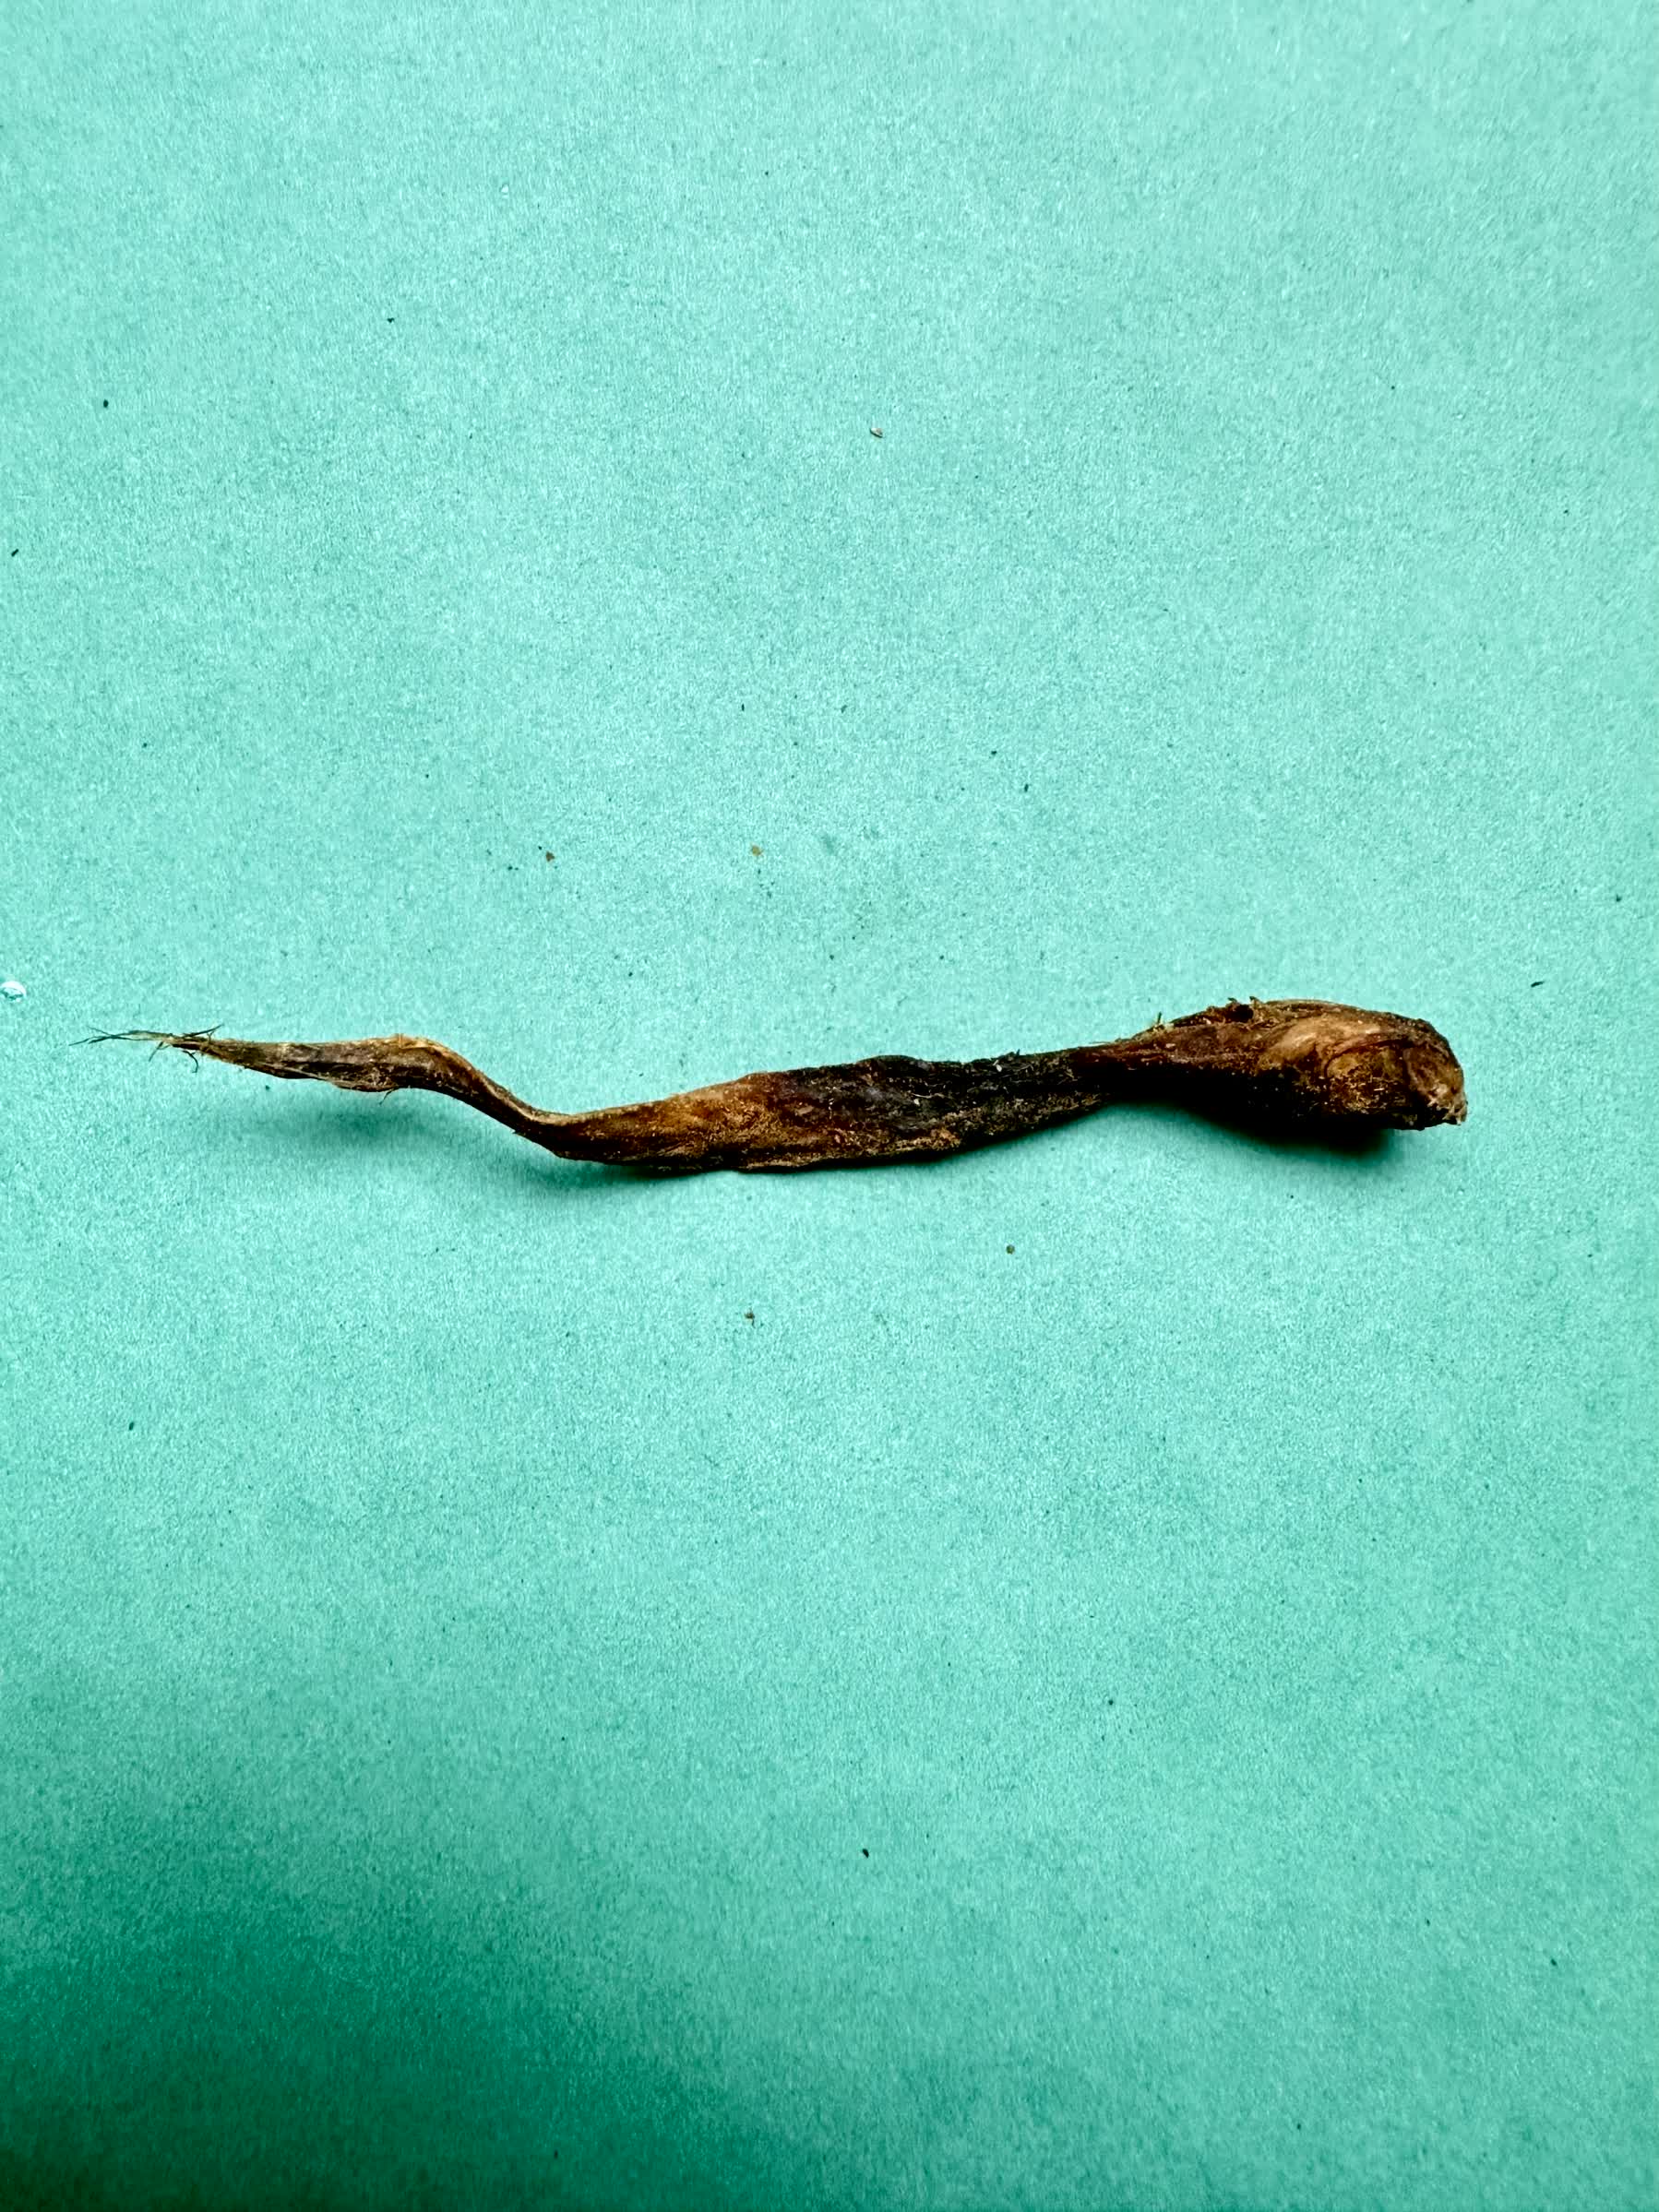
Species: Chewa